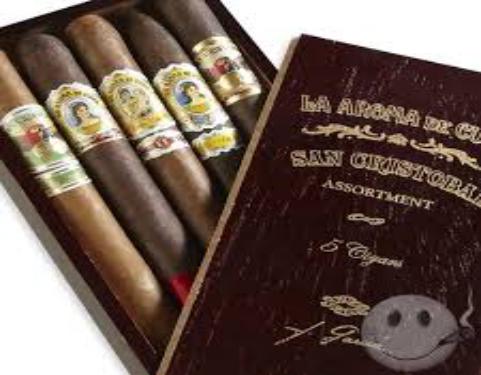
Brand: Aroma de San Andres
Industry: Necessities